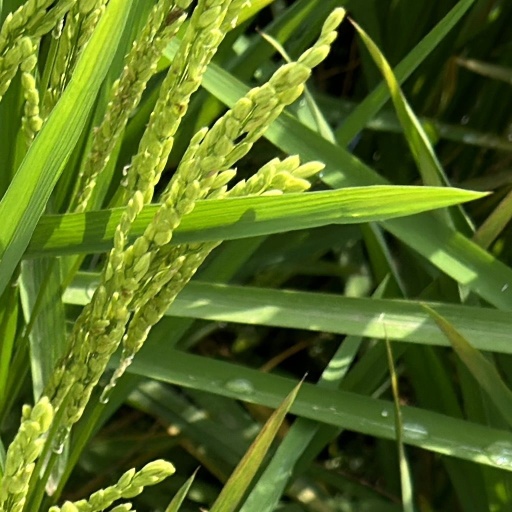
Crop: rice